Terbium compounds

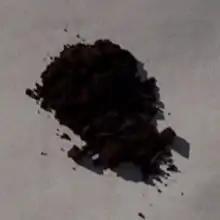
Terbium(III,IV) oxide

Terbium has a variety of oxides. The most easily obtained is terbium(III,IV) oxide, which can be produced by the decomposition of terbium compounds such as the hydroxide, the oxalate and the p-aminobenzoate. Terbium(III,IV) oxide, because the oxide contains both trivalent terbium and tetravalent terbium, can be produced by reacting with nitric acid to produce terbium nitrate, releasing oxygen in the progress: